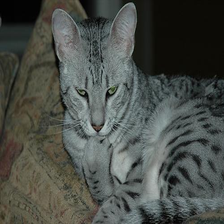
Species: cat
Breed: Egyptian Mau